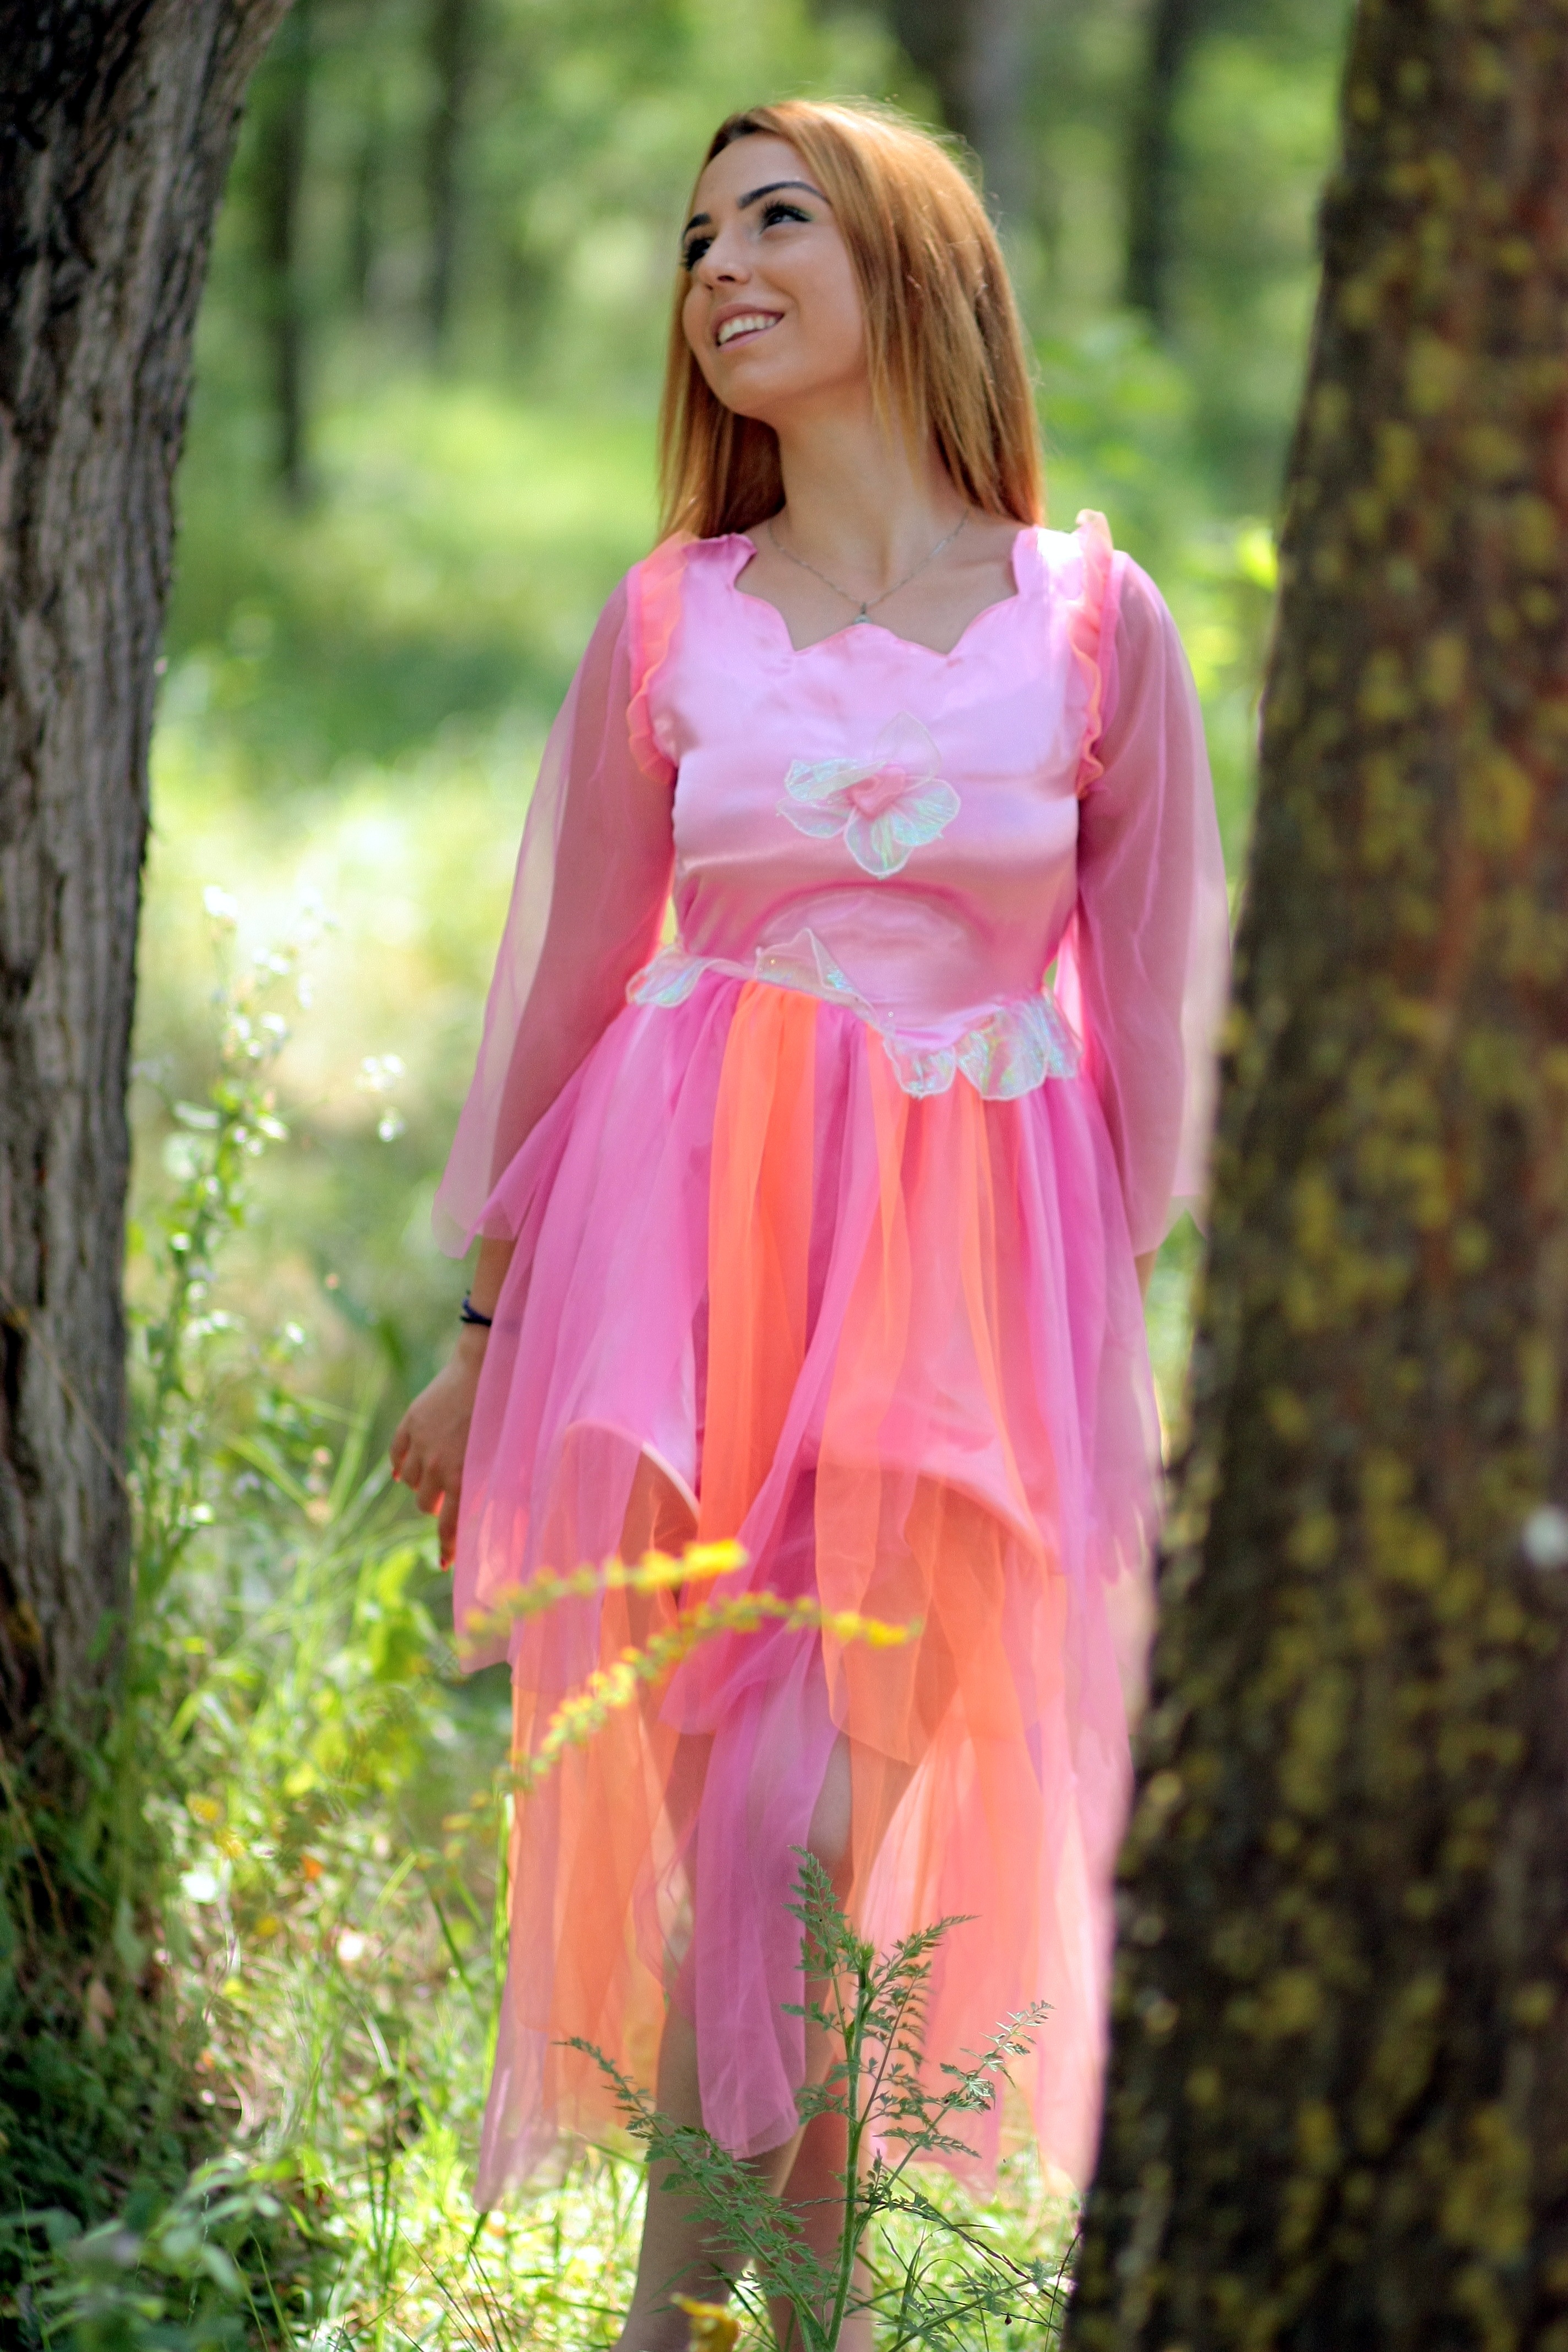
forest, girl, flower, model, spring, autumn, fashion, clothing, pink, blonde, outerwear, season, long hair, dress, beauty, costume, fairy, gown, photo shoot